Amazon Fire TV

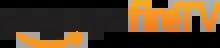

Amazon Fire TV (formerly stylized as amazon fireTV) is a line of digital media players and microconsoles developed by Amazon since November 2014. The devices are small network appliances that deliver digital audio and video content streamed via the Internet to a connected high-definition television. They also allow users to access local content and to play video games with the included remote control or another game controller, or by using a mobile app remote control on another device.